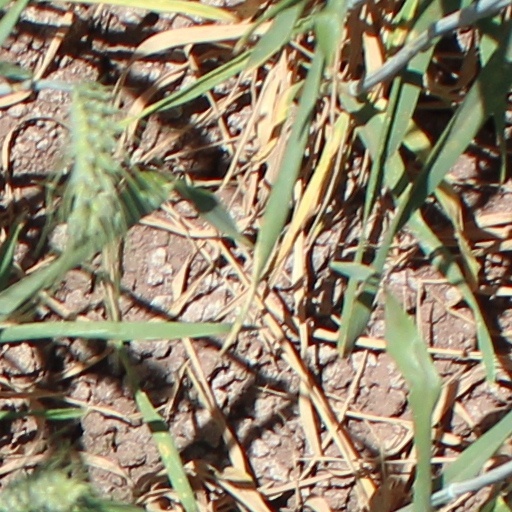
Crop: wheat